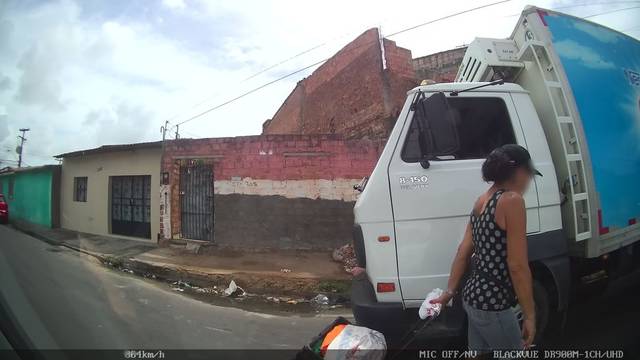
Region: Brazil
Coordinates: -9.671, -35.762